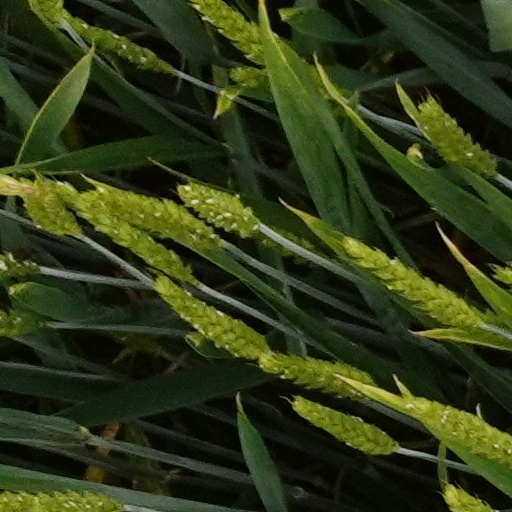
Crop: wheat